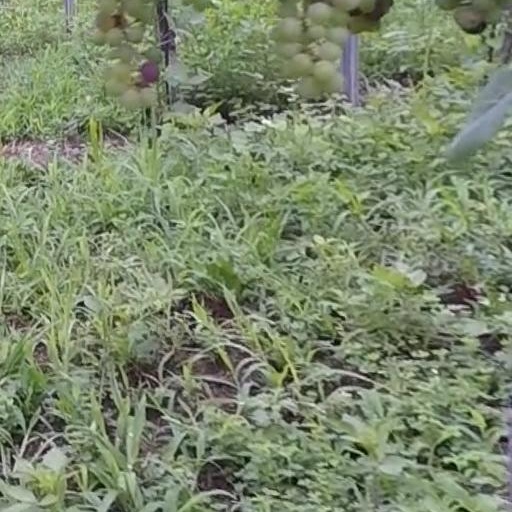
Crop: grape